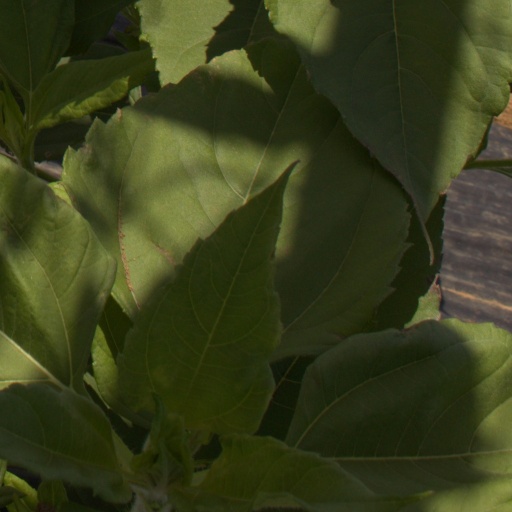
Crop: Jerusalem artichoke